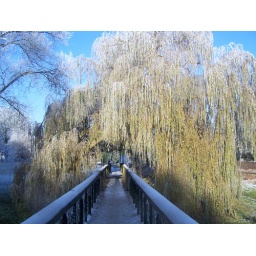
bridge over the river cole. Coleshill